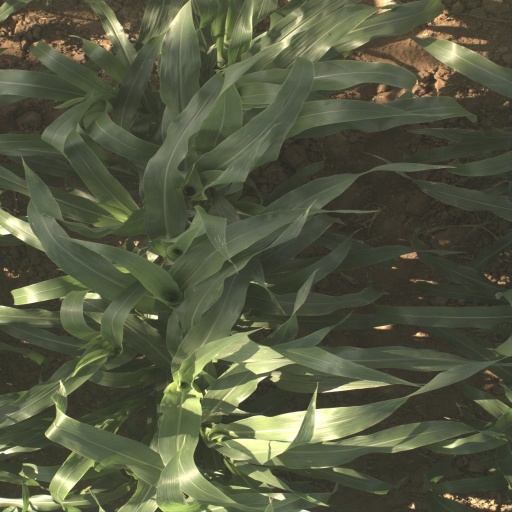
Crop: sorghum